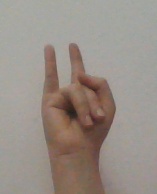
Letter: la